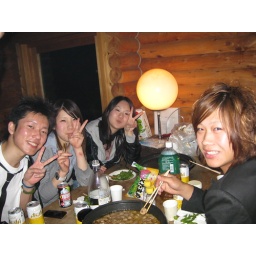
the place to be, around the pot of chicken hearts